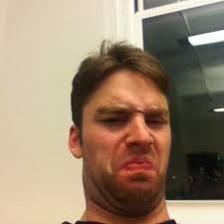
Image emotion (VAD): valence: -0.6, arousal: 0.0, dominance: -0.2
Candidate emotion words:
upset — valence: -0.858, arousal: 0.36, dominance: -0.34
offended — valence: -0.624, arousal: 0.38, dominance: -0.326
sorrowful — valence: -0.902, arousal: -0.156, dominance: -0.674
excited — valence: 0.816, arousal: 0.862, dominance: 0.418
Best matching emotion: upset